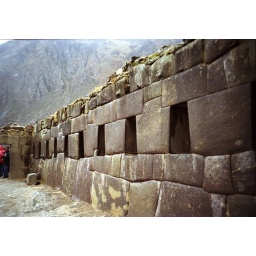
Very smart...those Inca's by inventing eartquakeproof stone walls building structures.